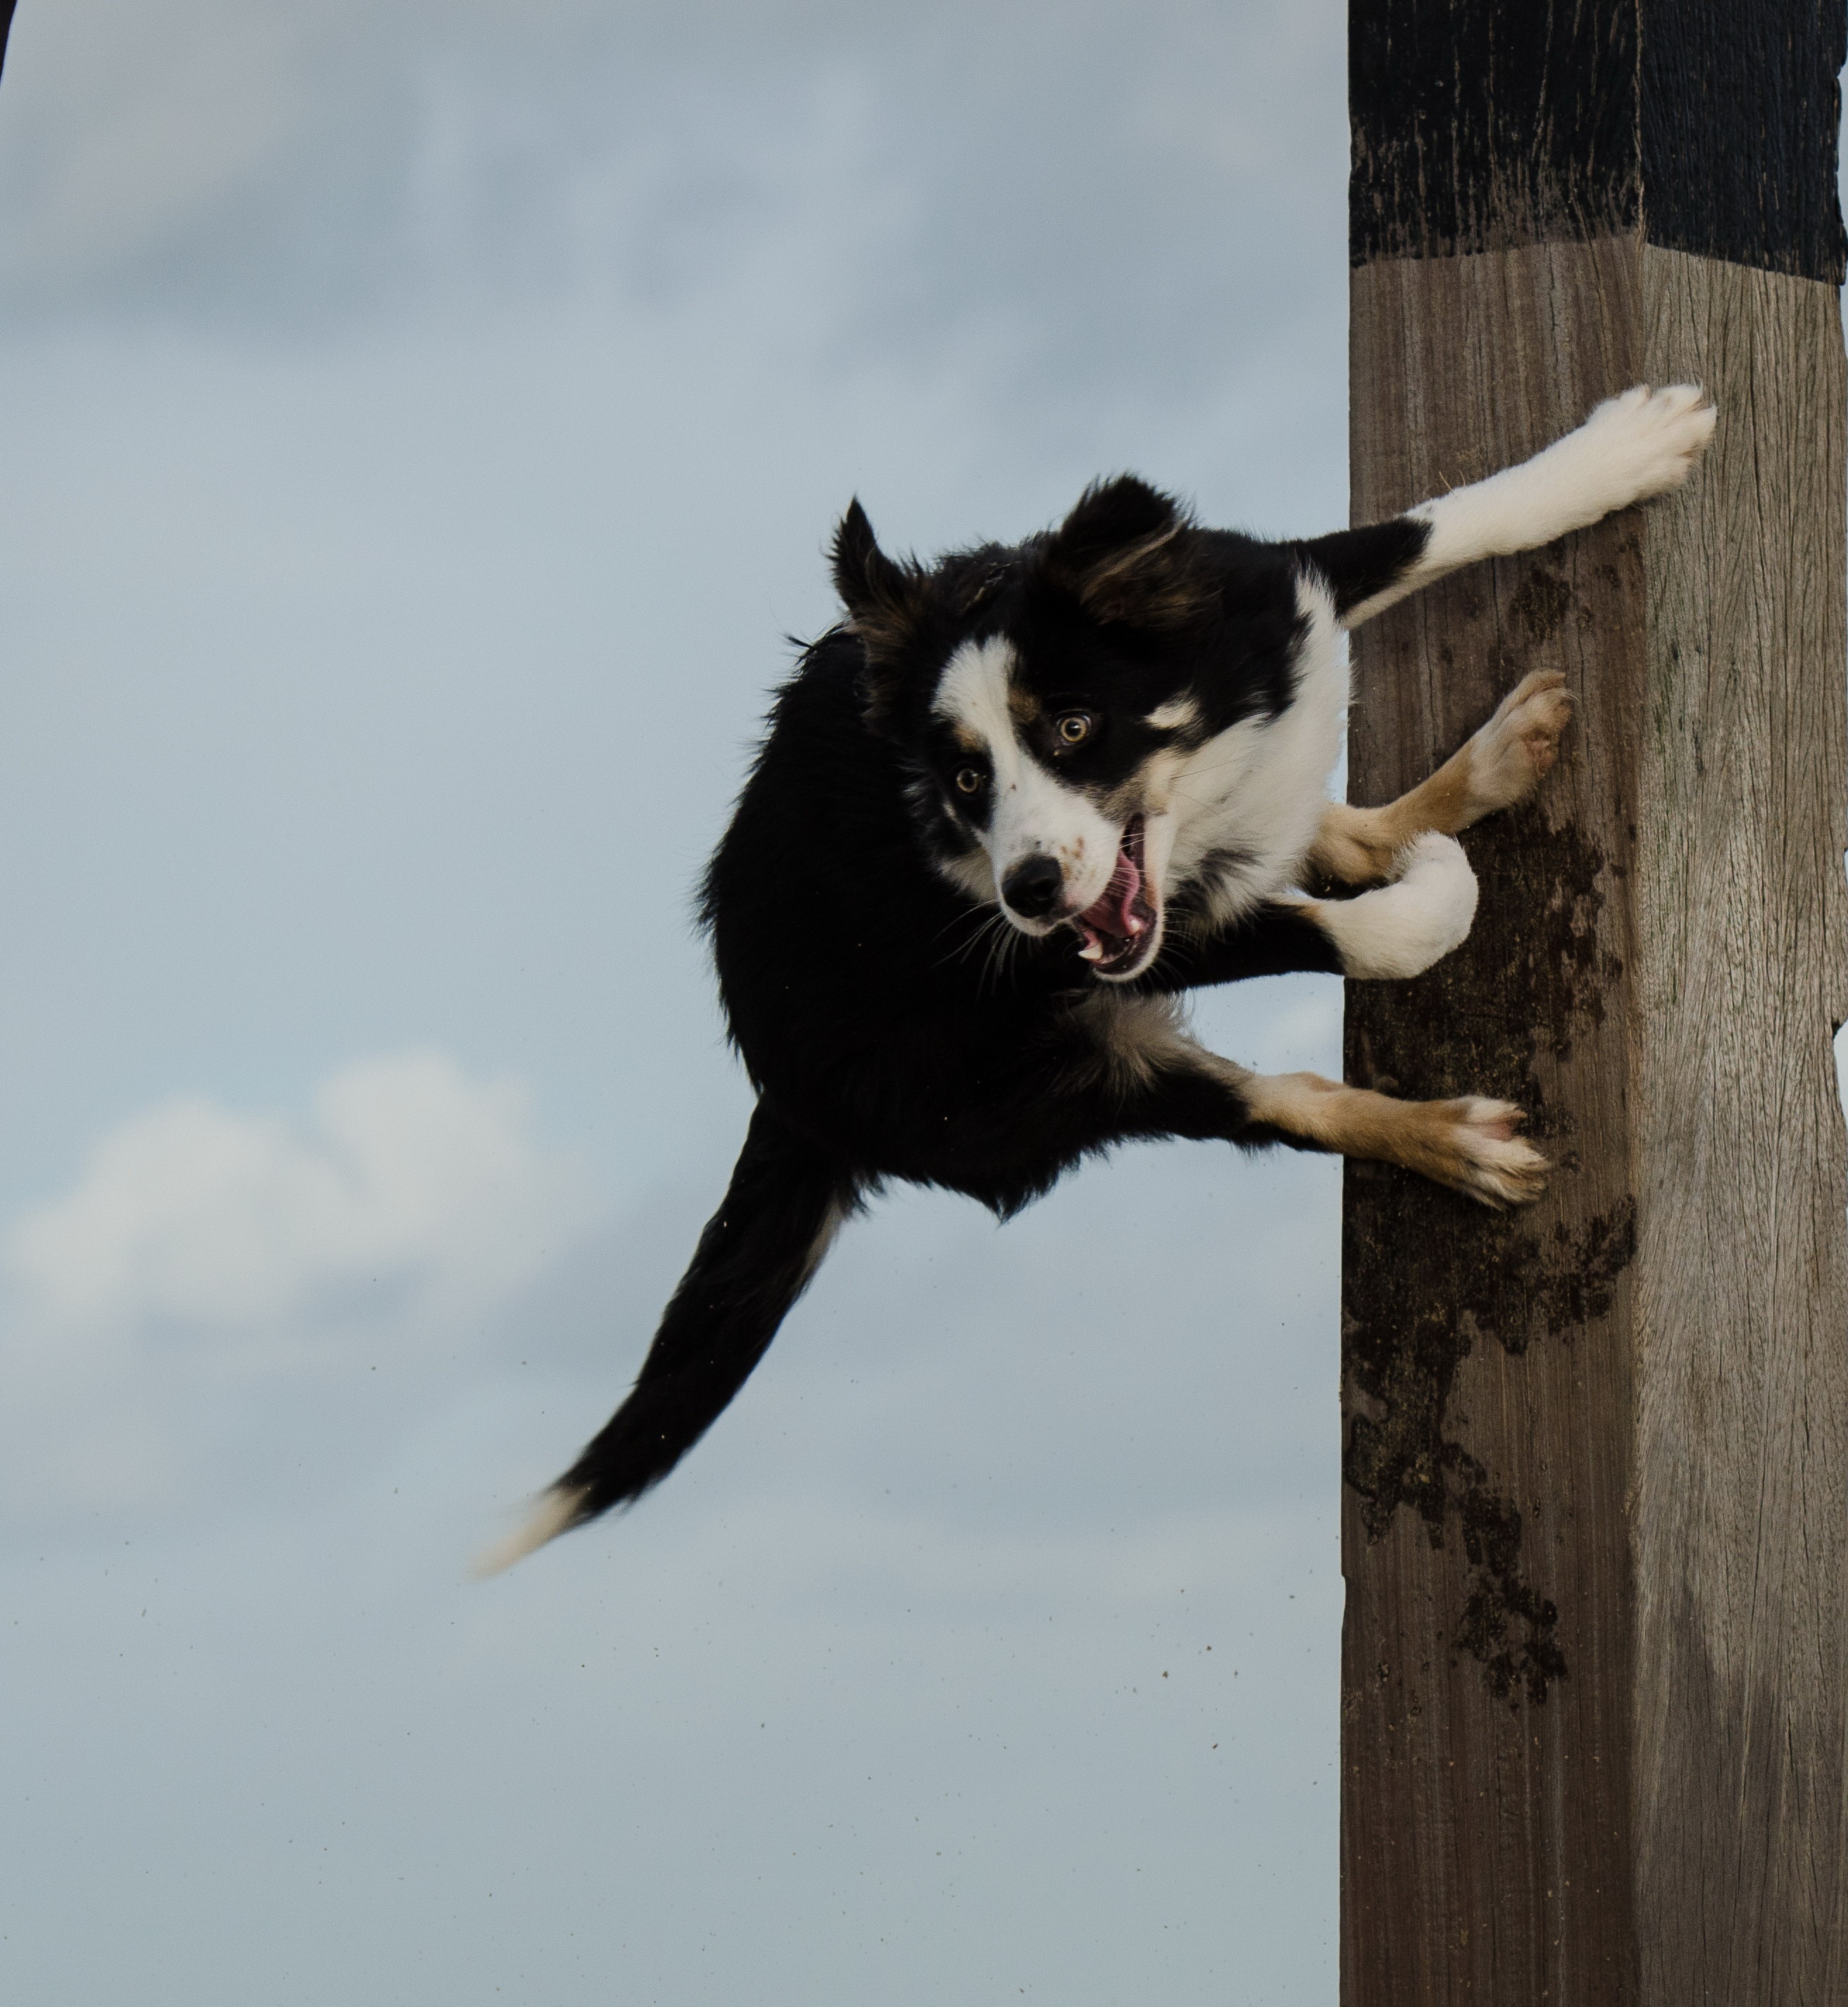
beach, play, dog, mammal, border collie, vertebrate, british sheepdog, jumping dog, dog like mammal, dog breed group, dog jumps on pole, funny charisma